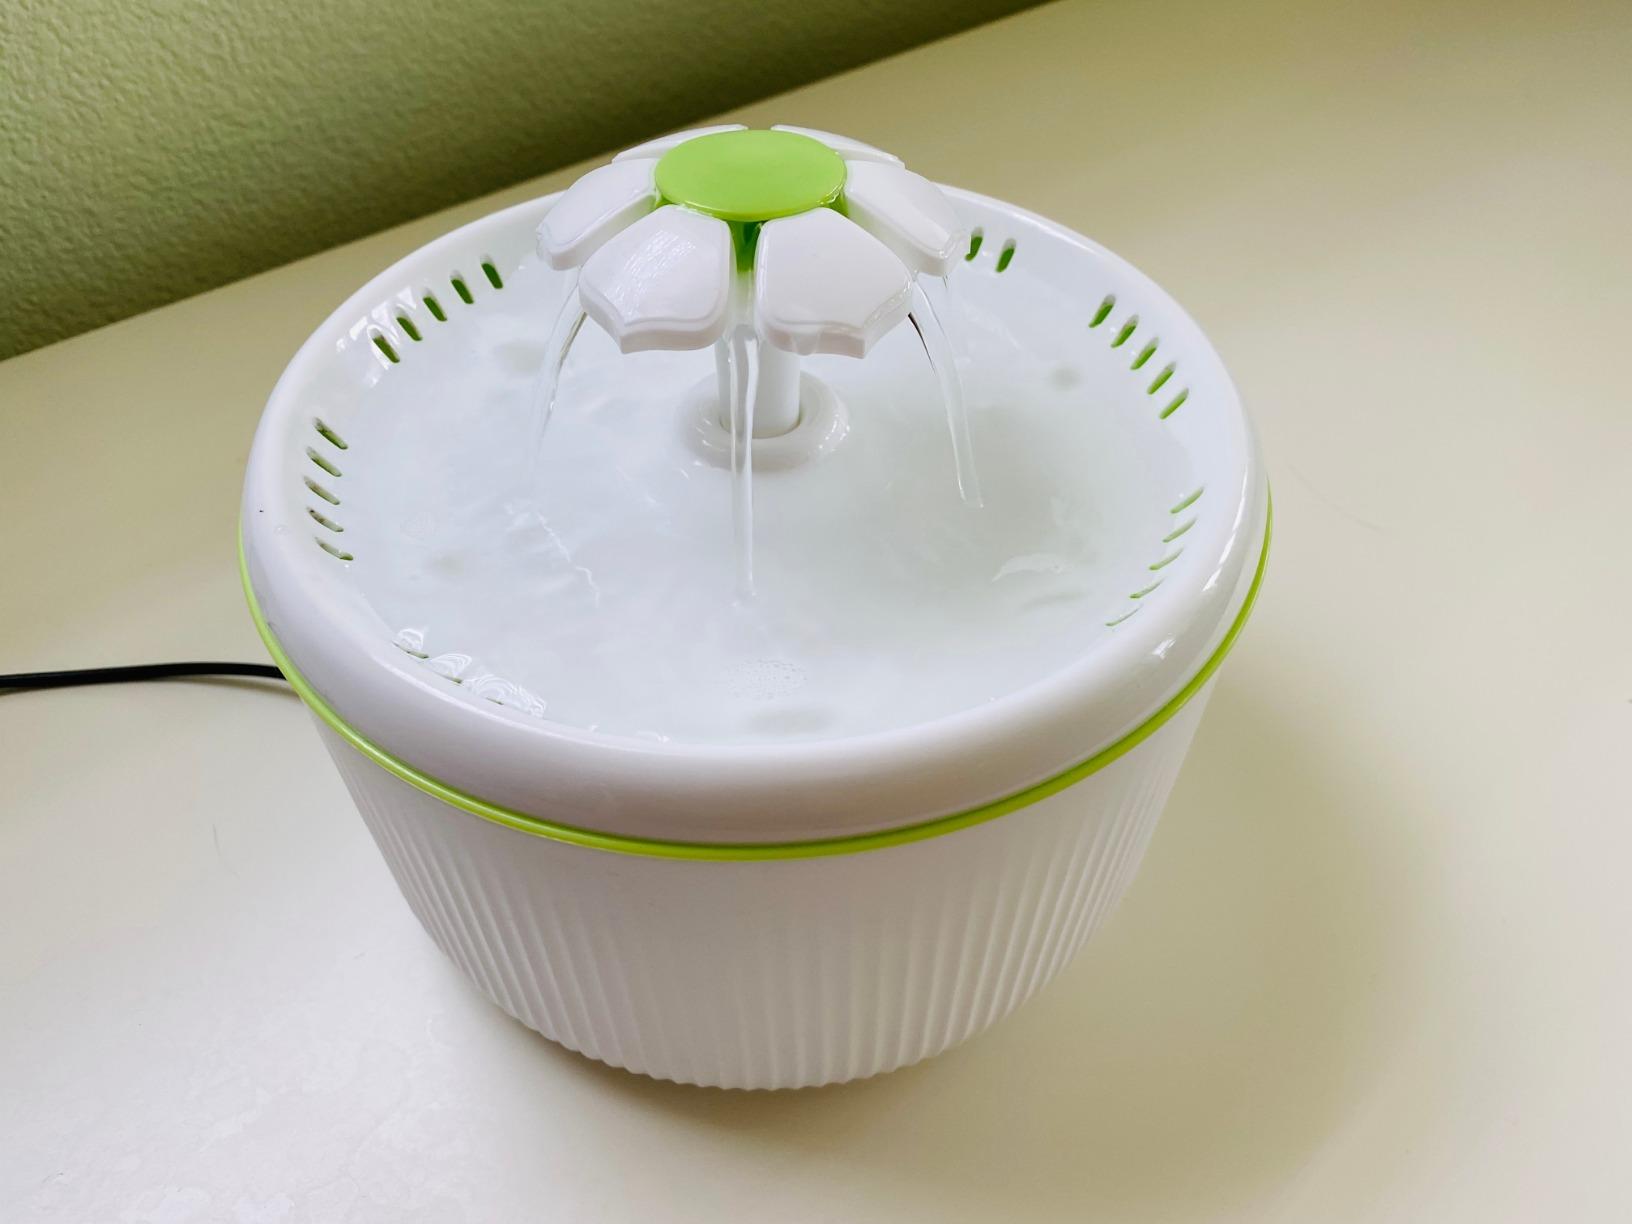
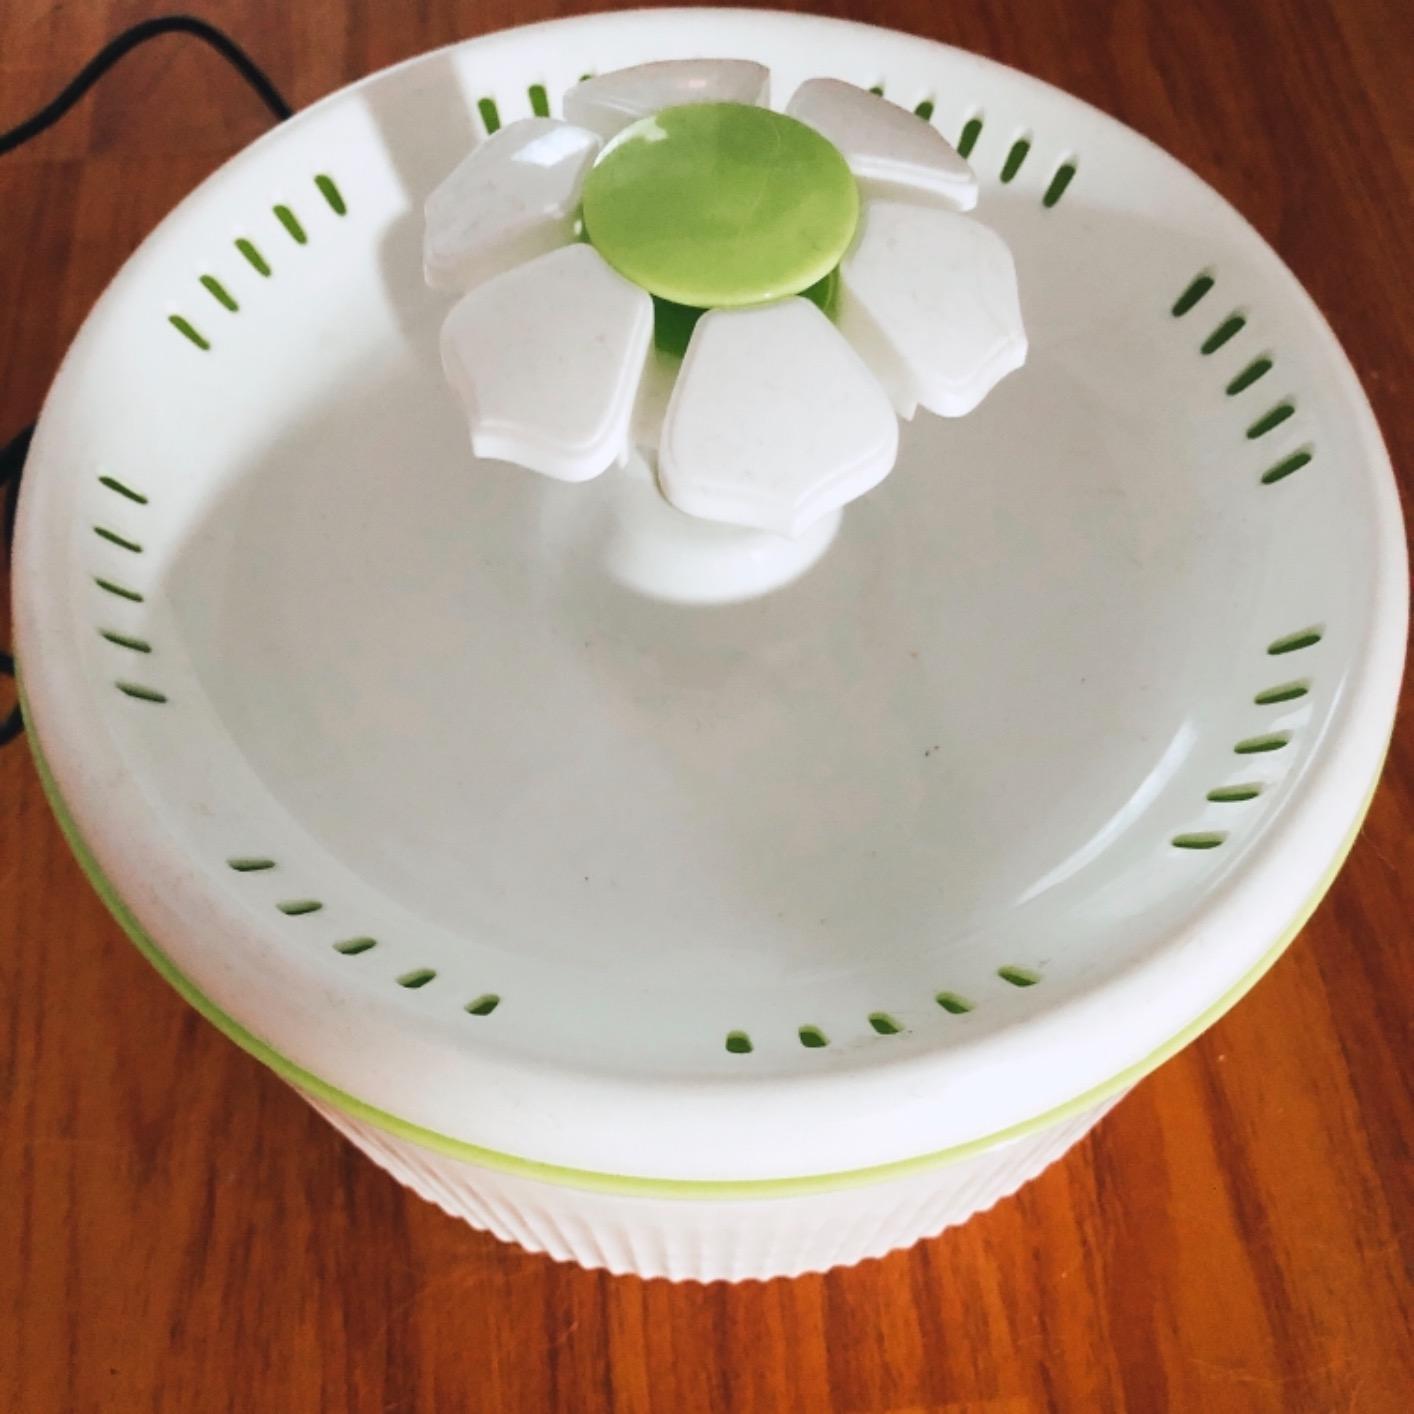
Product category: items_bowl
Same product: yes